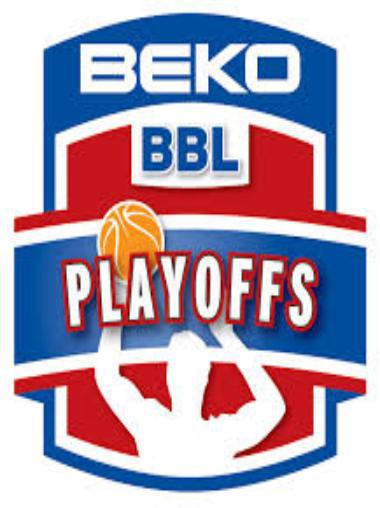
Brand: Beko
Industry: Necessities